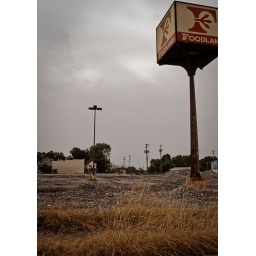
I'm just sitting in my car and waiting for my girl